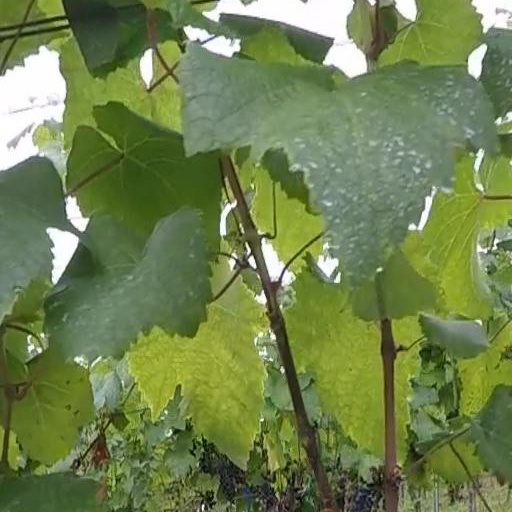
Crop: grape